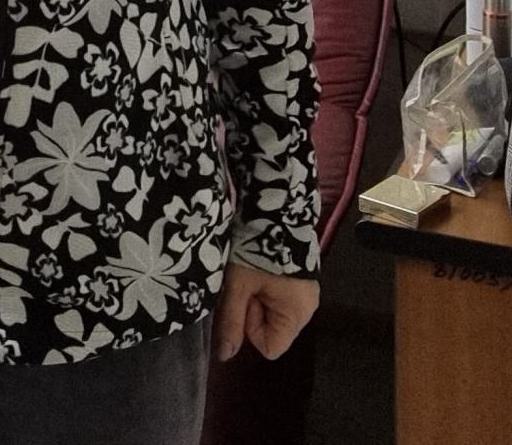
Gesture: no_gesture